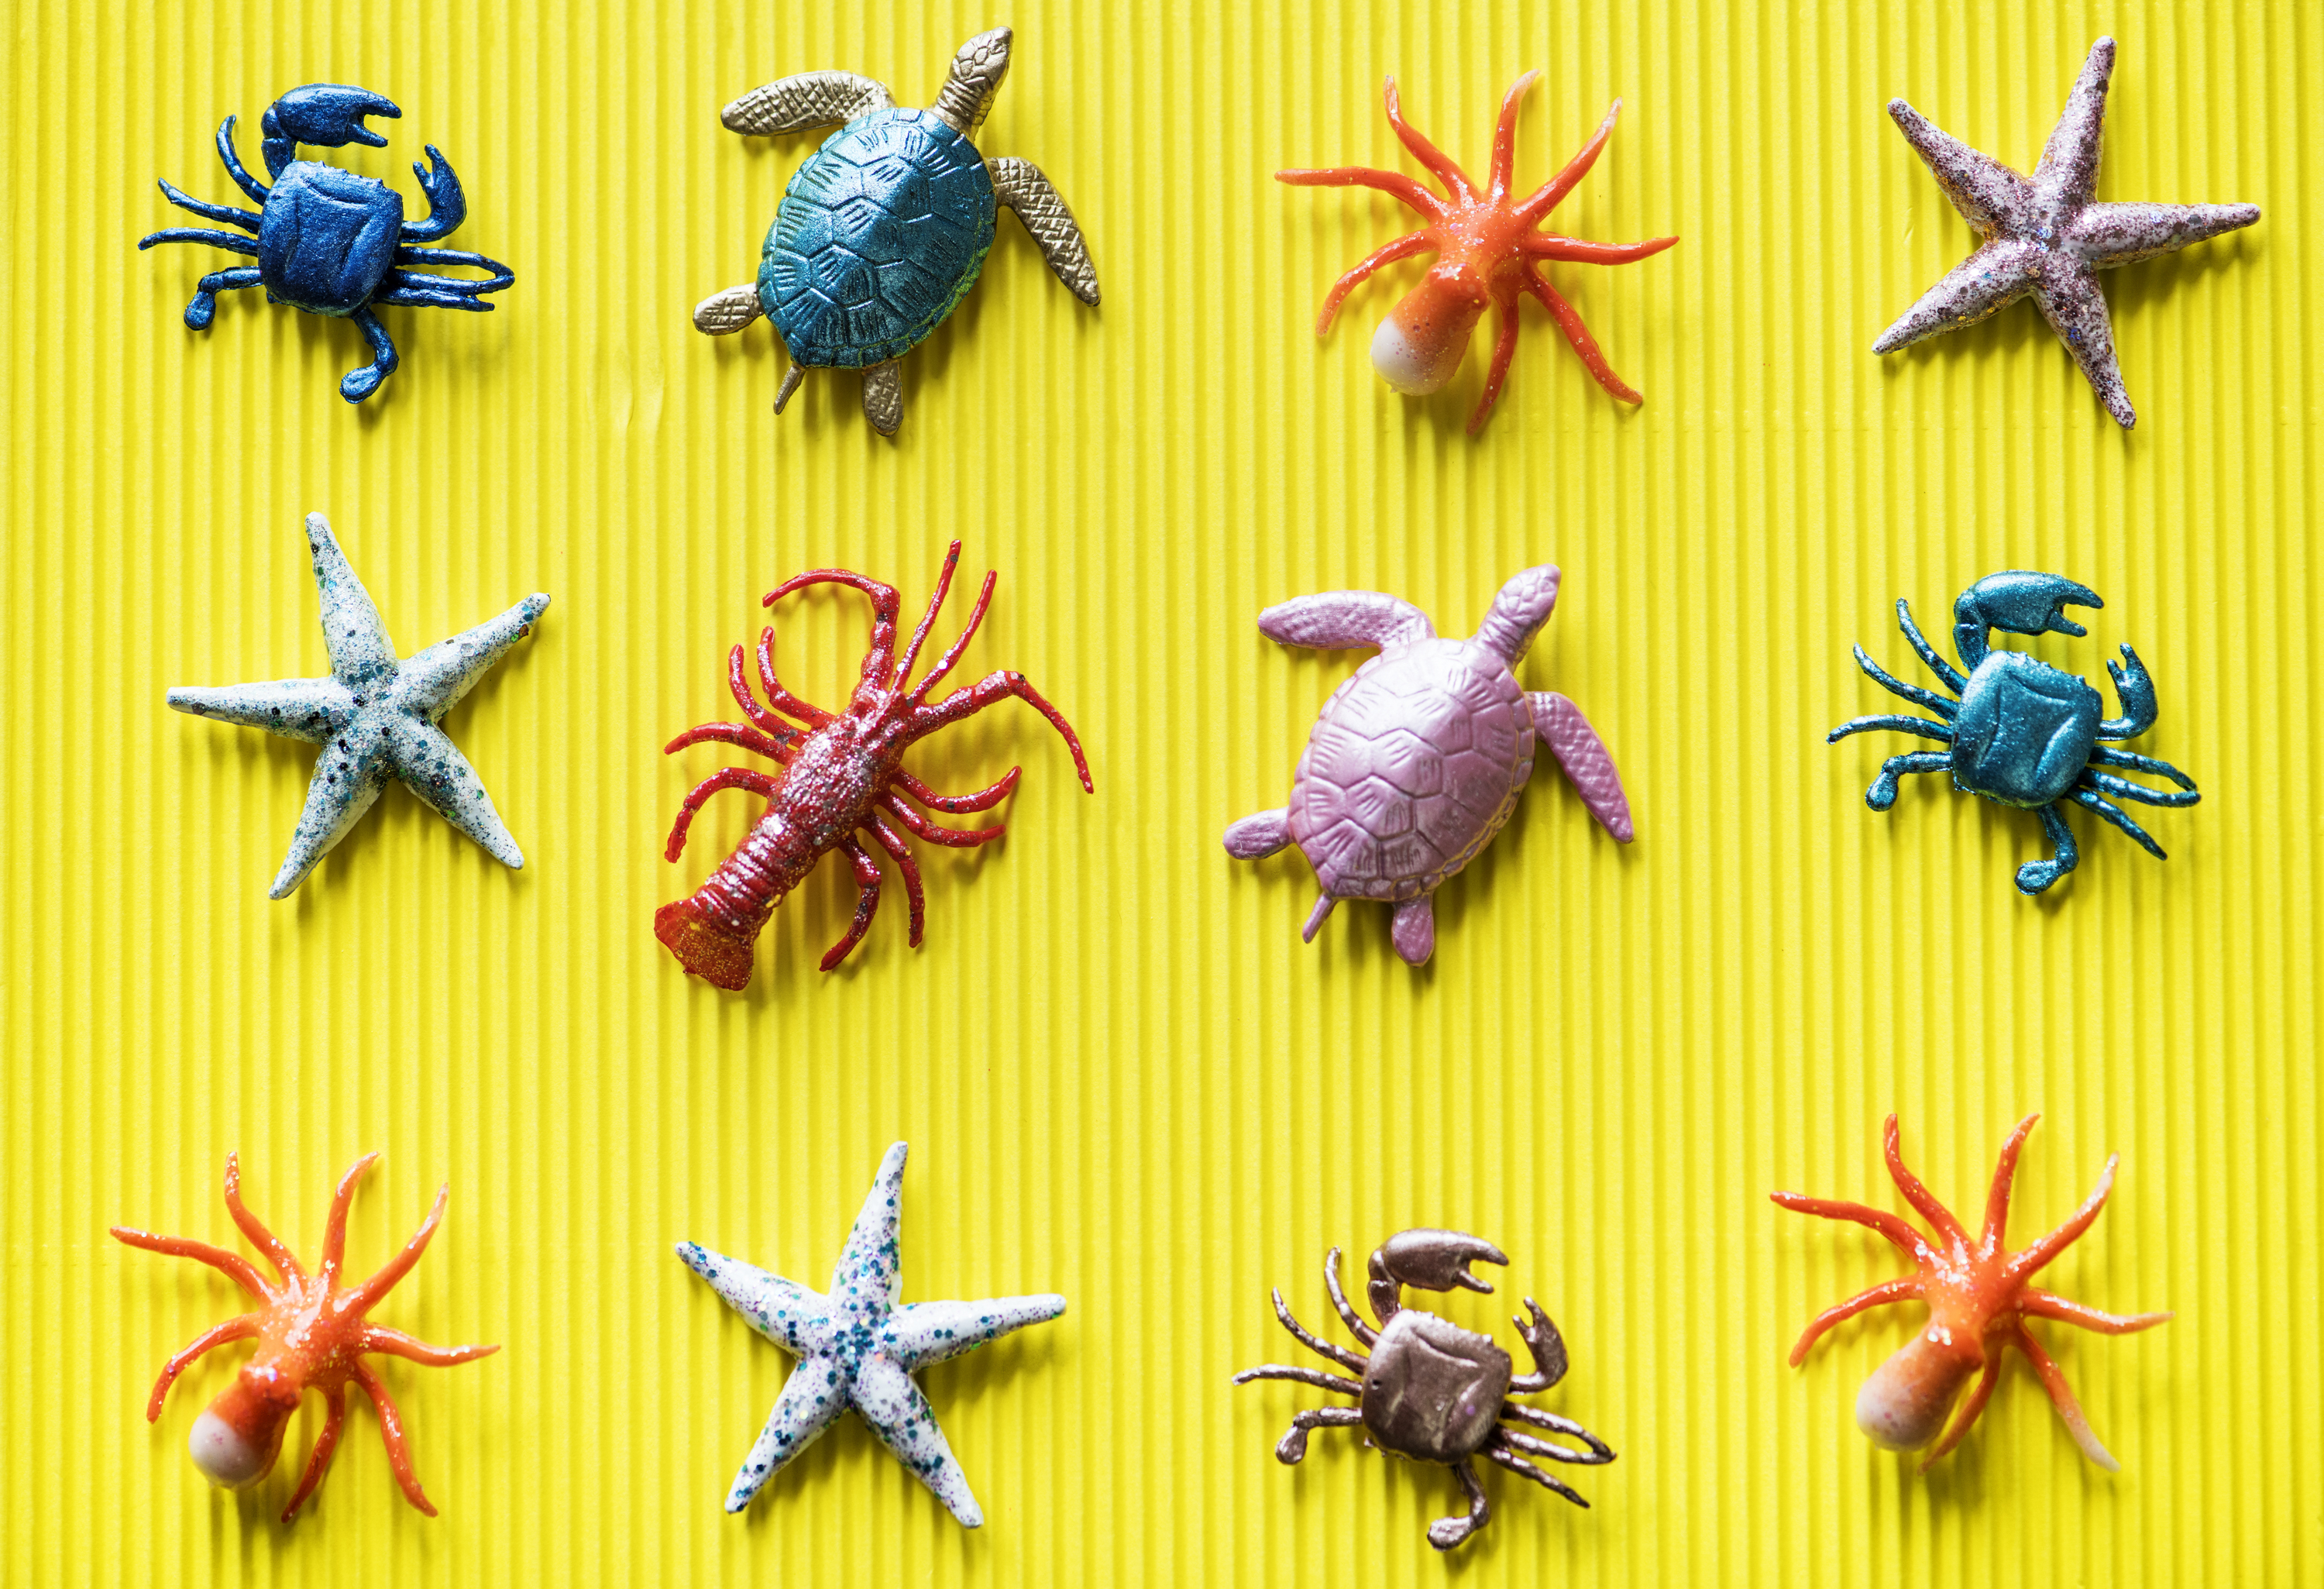
nature, christmas, insect, little, ornate, activity, animal, animals, background, beach, child, childhood, close up, closeup, collection, colorful, crab, creature, cute, education, fake, fun, game, holiday, many, object, ocean, octopus, outdoor, pattern, pink, plastic, play, sea animals, seafood, starfish, summer, toy, vacation, wallpaper, yellow, invertebrate, fauna, membrane winged insect, organism, pollinator